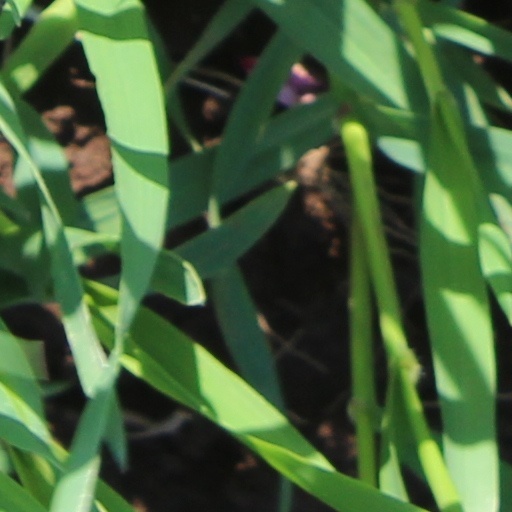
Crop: wheat